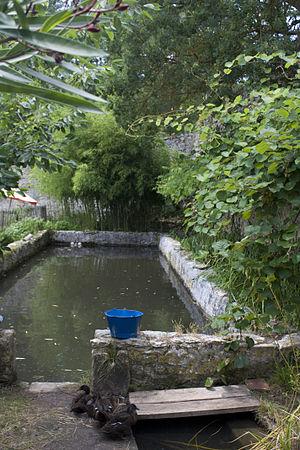
La Vernassonne est une rivière du sud de la France, dans les départements de l'Aude et du Tarn, dans la région Occitanie, et un affluent gauche du Lampy, donc un sous-affluent de l'Aude par le Fresquel.